Alfred's Hall

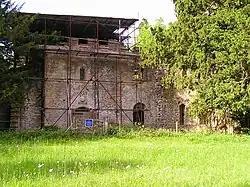
The building with scaffolding in 2007

Alfred's Hall is a ruined folly in Cirencester Park, Gloucestershire, England. The Grade II* listed building dates from 1721 and is "probably the first Gothick sham ruin to be built in England".